Berlin-Hohenschönhausen station

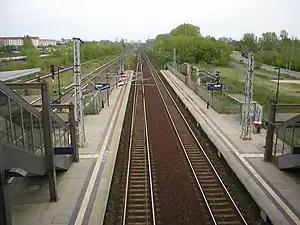

Berlin-Hohenschönhausen is a railway station in the Lichtenberg district of Berlin. The station is located on the Berlin outer ring railway.